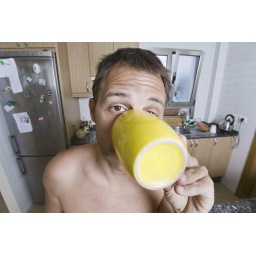
Man in his kitchen drinking coffee from a yellow mug.